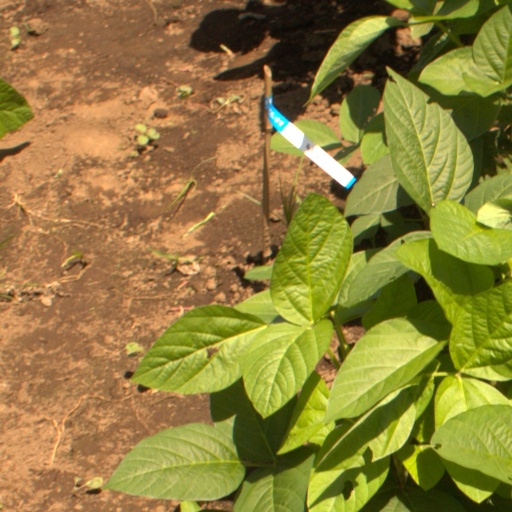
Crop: soybean